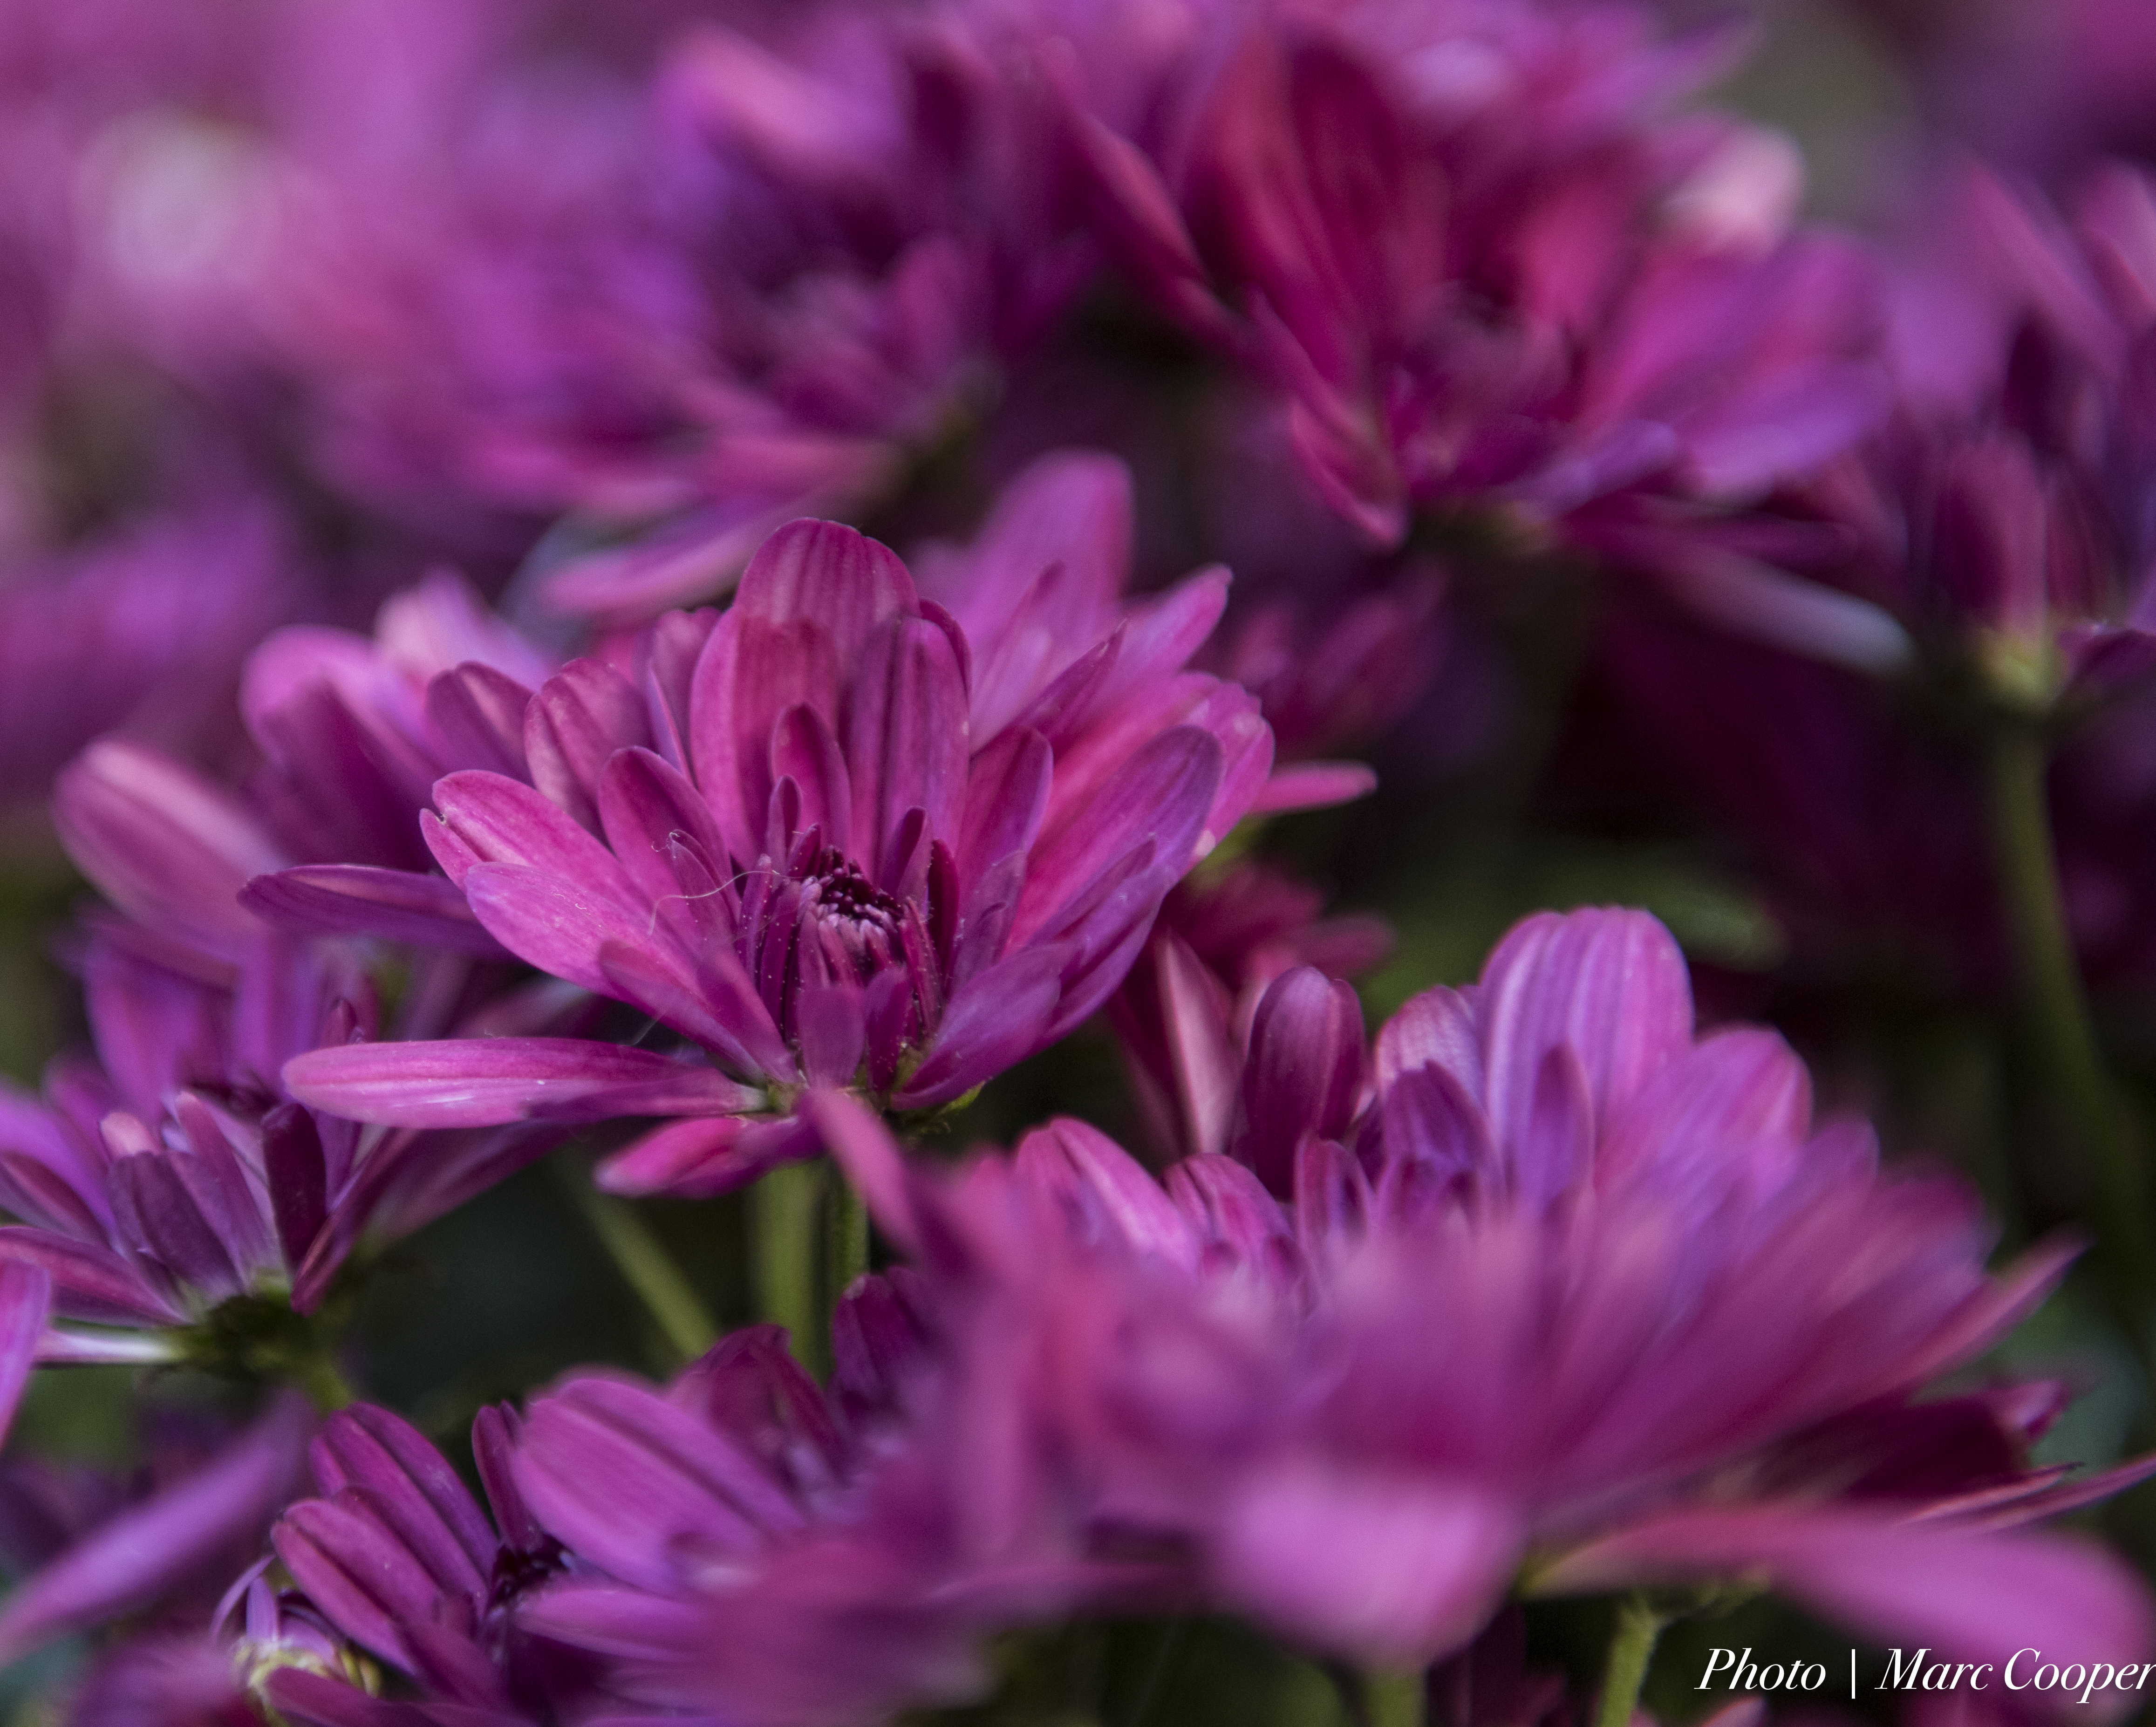
blossom, bokeh, plant, flower, purple, petal, macro, nikon, flora, flowers, hdr, shrub, violet, fx, d810, fullframe, bellagioarboretum, lasvegas, dianthus, macro photography, vegasattaractions, flowering plant, daisy family, annual plant, land plant